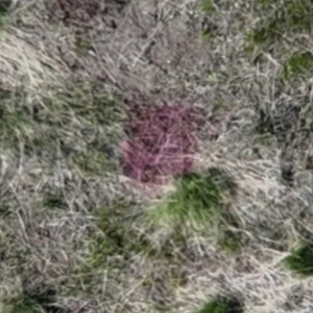
Month: may
Dye color: red
Dye concentration: low